Ovifat

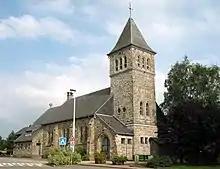

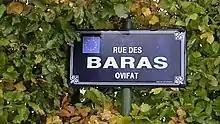
The nickname of the inhabitants has become a street name.

Ovifat is a village of Wallonia in the municipality of Waimes, district of Robertville, located in the province of Liège, Belgium.